Maine Central Railroad General Office Building

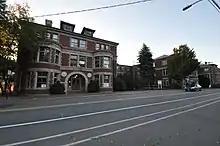
Southern end of the building, 2018

The Maine Central Railroad Company was chartered in 1856 and began operations in 1862, combining the operations of several smaller railroads, Over the next half-century the company grew significantly, through expansion and acquisition. This building was its second headquarters. The oldest portion, the lower two stories of one of the E's legs, was built in 1889 to a design by the Boston architectural firm Bradlee, Winslow & Wetherill. The same firm had also recently designed Union Station, and was retained for each of the building's enlargements. In 1892 it was extended to the rear, and in 1898 the third floor was added. In 1906 a connector and second leg were built, giving the building a U shape, and it achieved its present form in 1916 with the addition of the third leg.